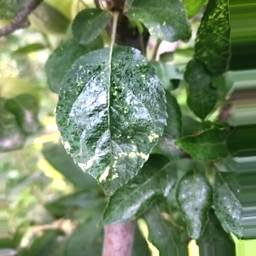
Label: Apple_Mosaic